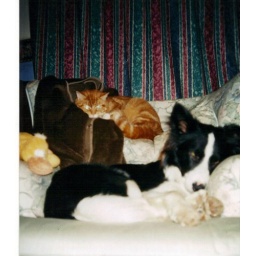
Simon in his chair with Teddy & his squeeky toy duck that lasted 2 years